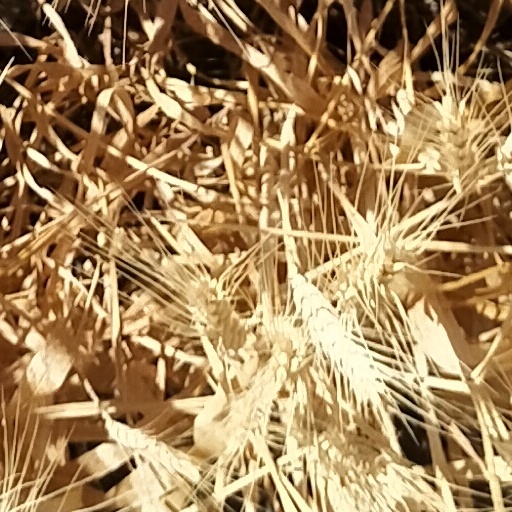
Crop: wheat